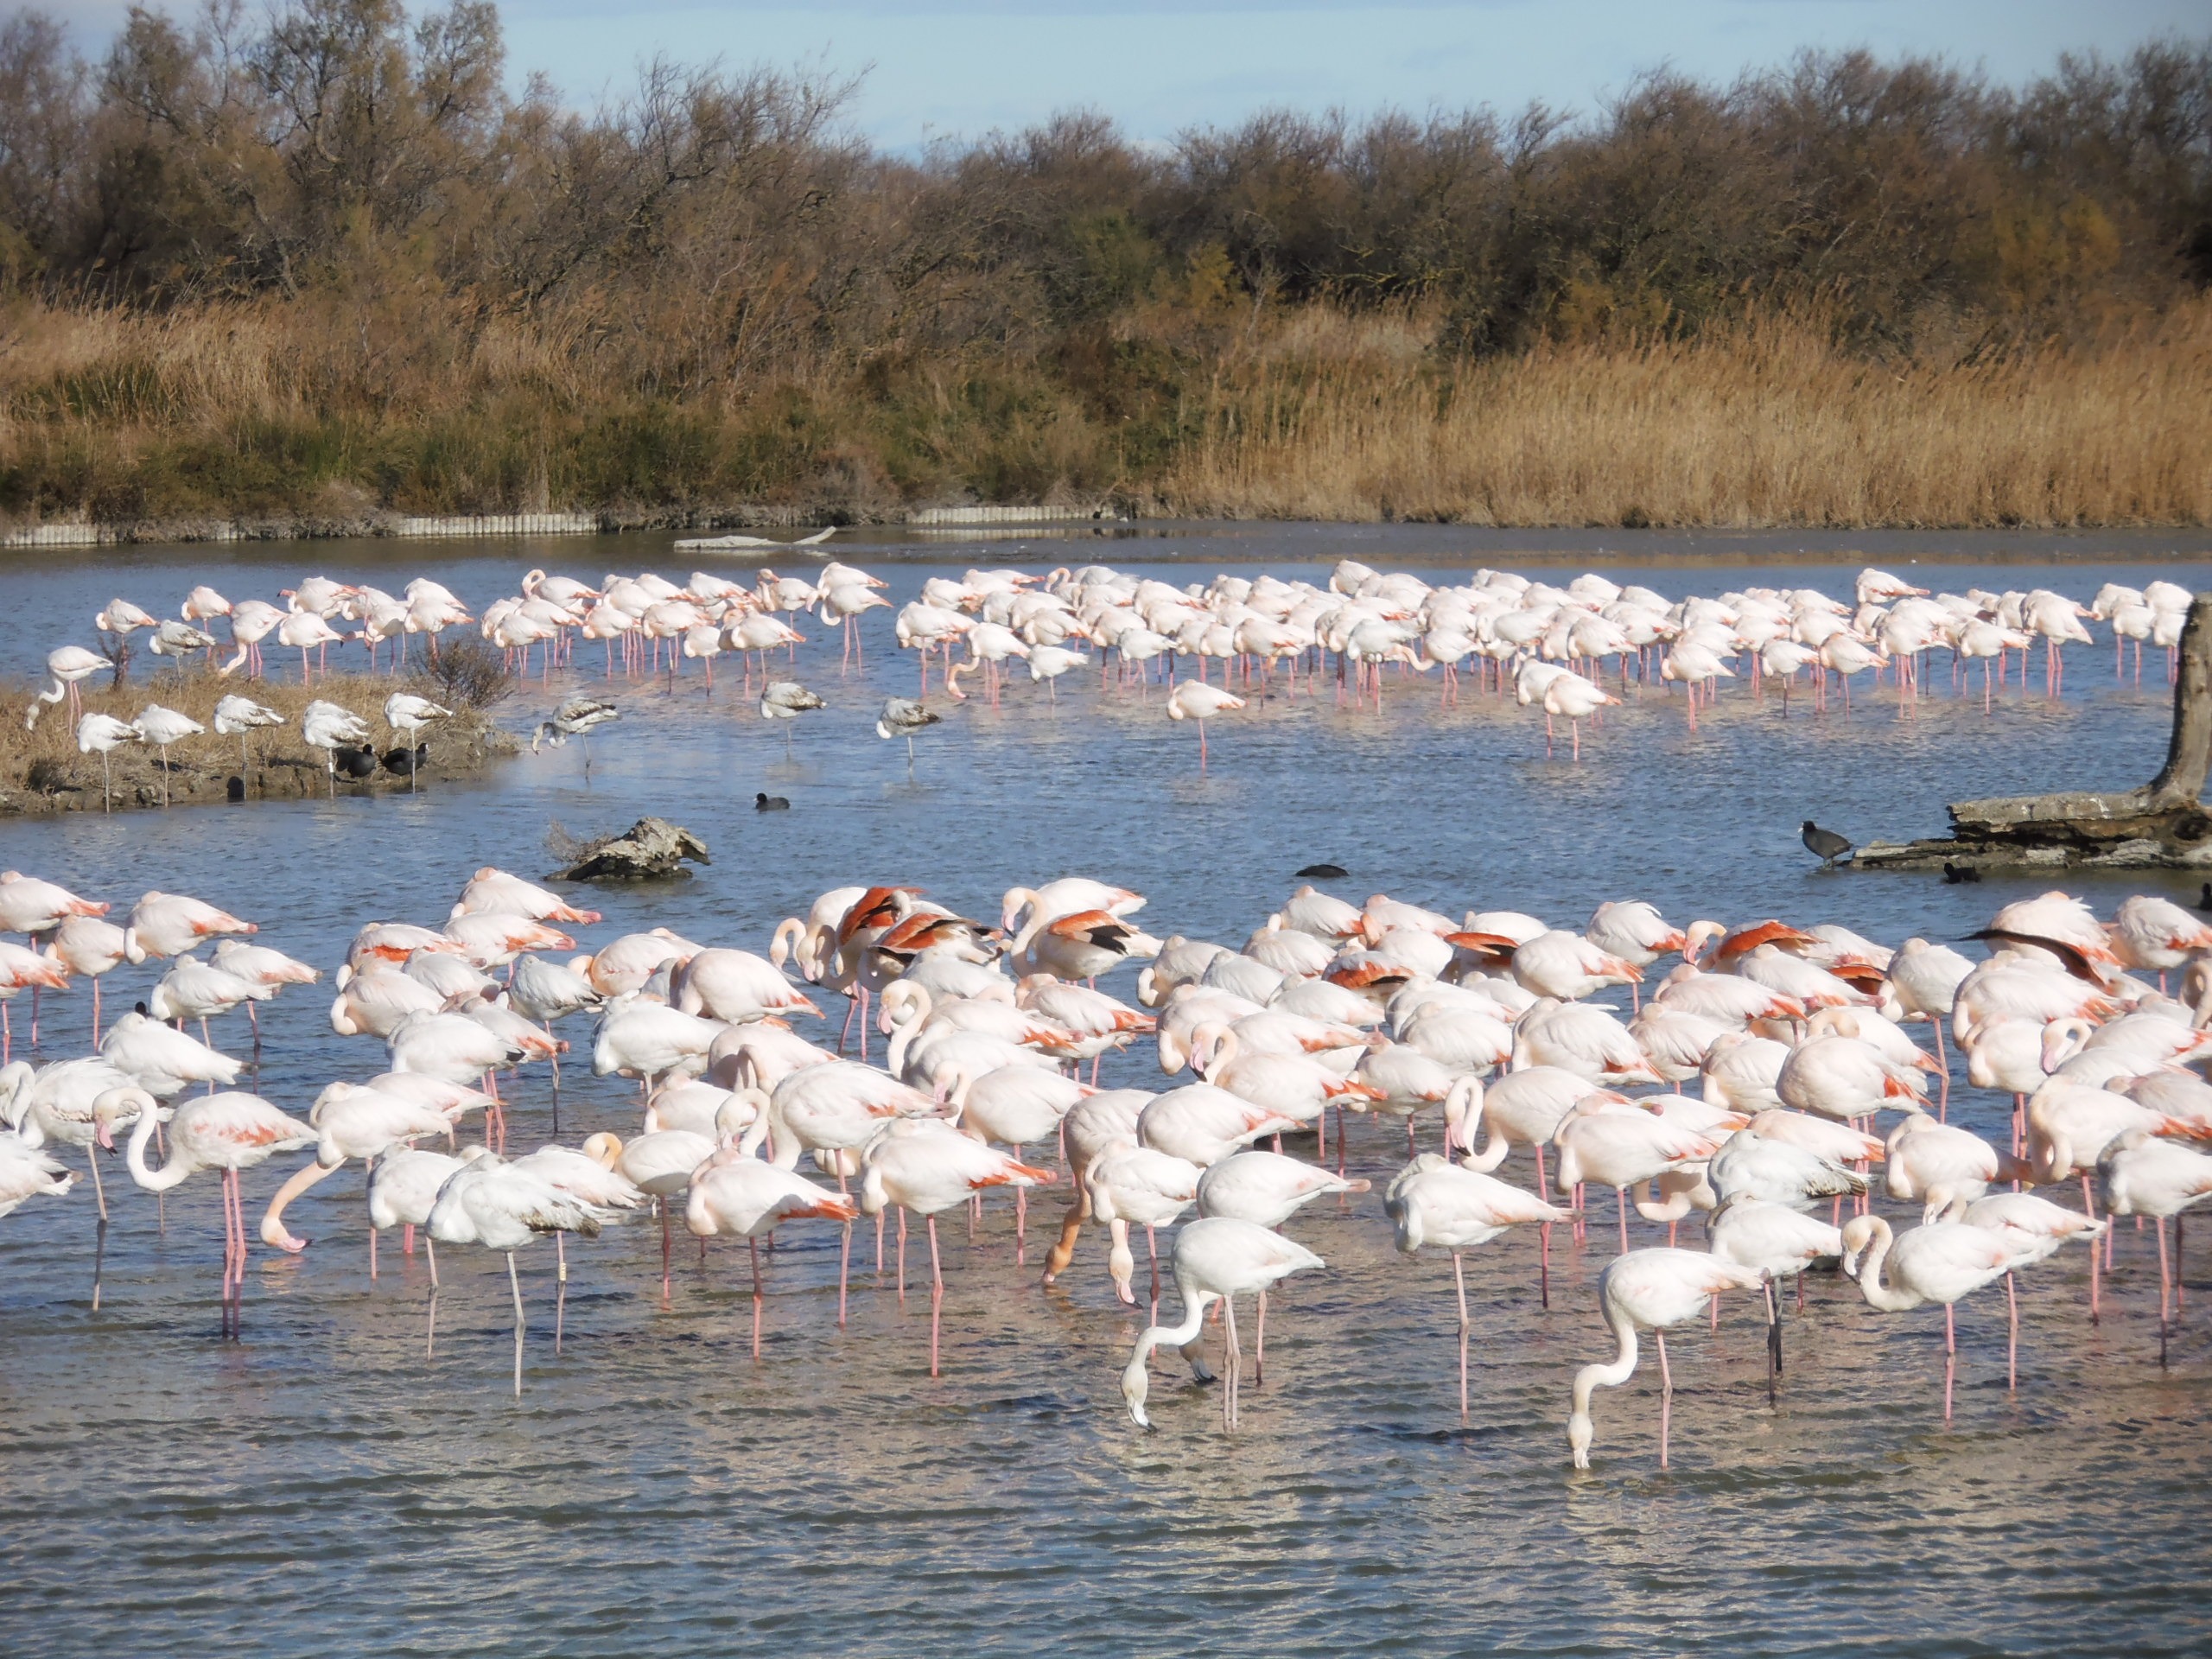
nature, bird, wildlife, fauna, flamingo, animals, wetland, vertebrate, water bird, pink flemish